Hamilton County, Florida

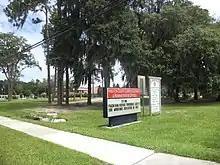
Hamilton County Courthouse Annex and Administrative Offices

The 2020 United States census counted 14,004 people, 4,690 households, and 3,072 families in Hamilton County, Florida. The population density was 27.2 per square mile (10.5/km). There were 5,596 housing units at an average density of 10.9 per square mile (4.2/km). The racial makeup was 57.33% (8,028) white or European American (54.51% non-Hispanic white), 31.97% (4,477) black or African-American, 0.41% (58) Native American or Alaska Native, 0.31% (43) Asian, 0.0% (0) Pacific Islander or Native Hawaiian, 5.06% (709) from other races, and 4.92% (689) from two or more races. Hispanic or Latino of any race was 10.39% (1,455) of the population.